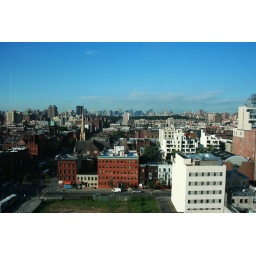
The view out the window of my moms office in New York City.